Arakawa-nanachōme Station

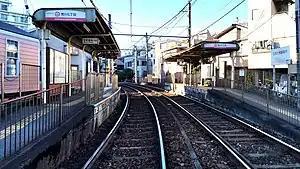
The platforms in January 2021

is a tram station operated by Tokyo Metropolitan Bureau of Transportation's Tokyo Sakura Tram located in Arakawa, Tokyo Japan. It is 1.4 kilometres from the terminus of the Tokyo Sakura Tram at Minowabashi Station.